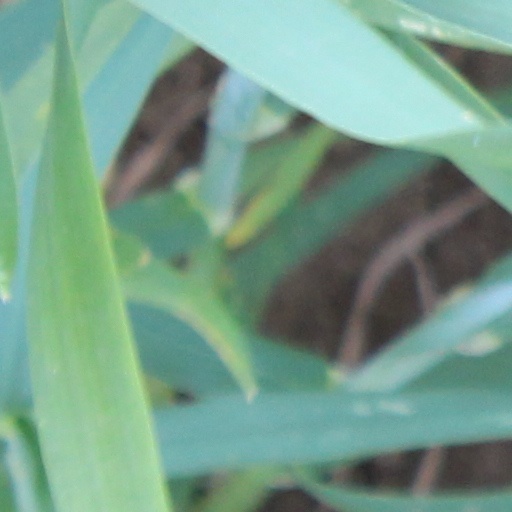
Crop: wheat